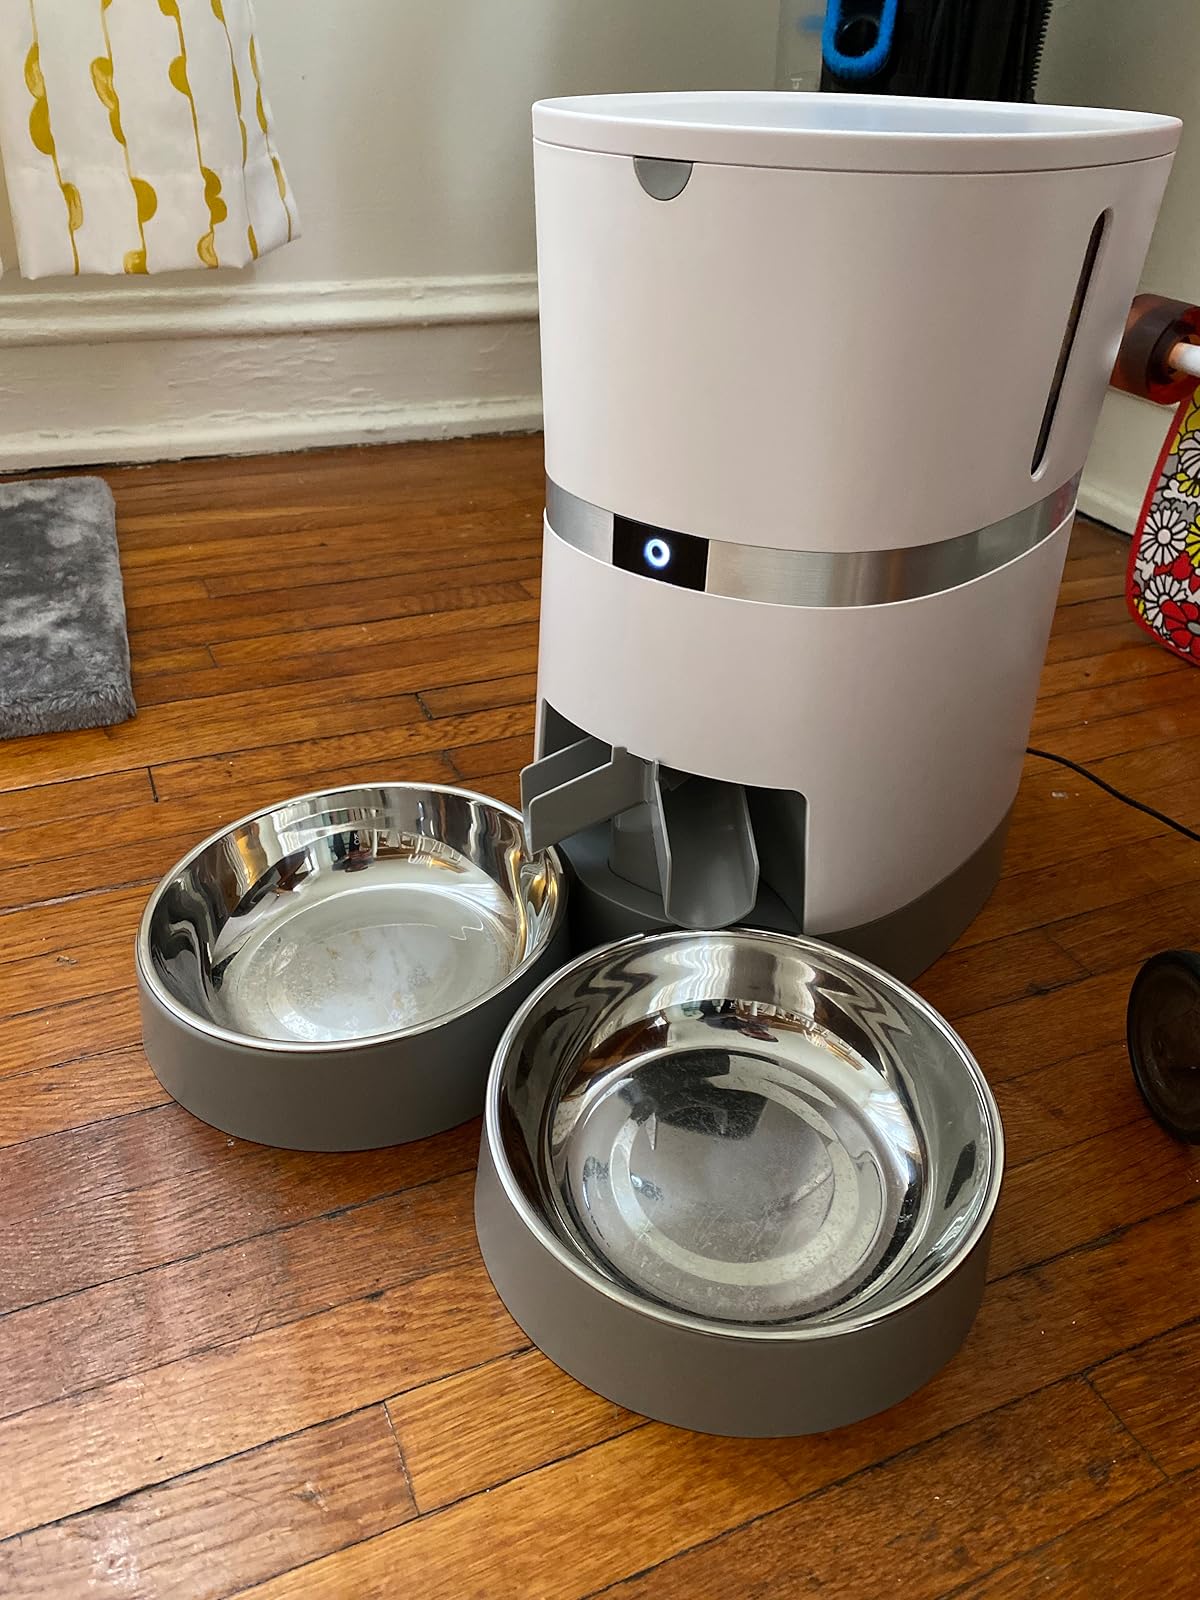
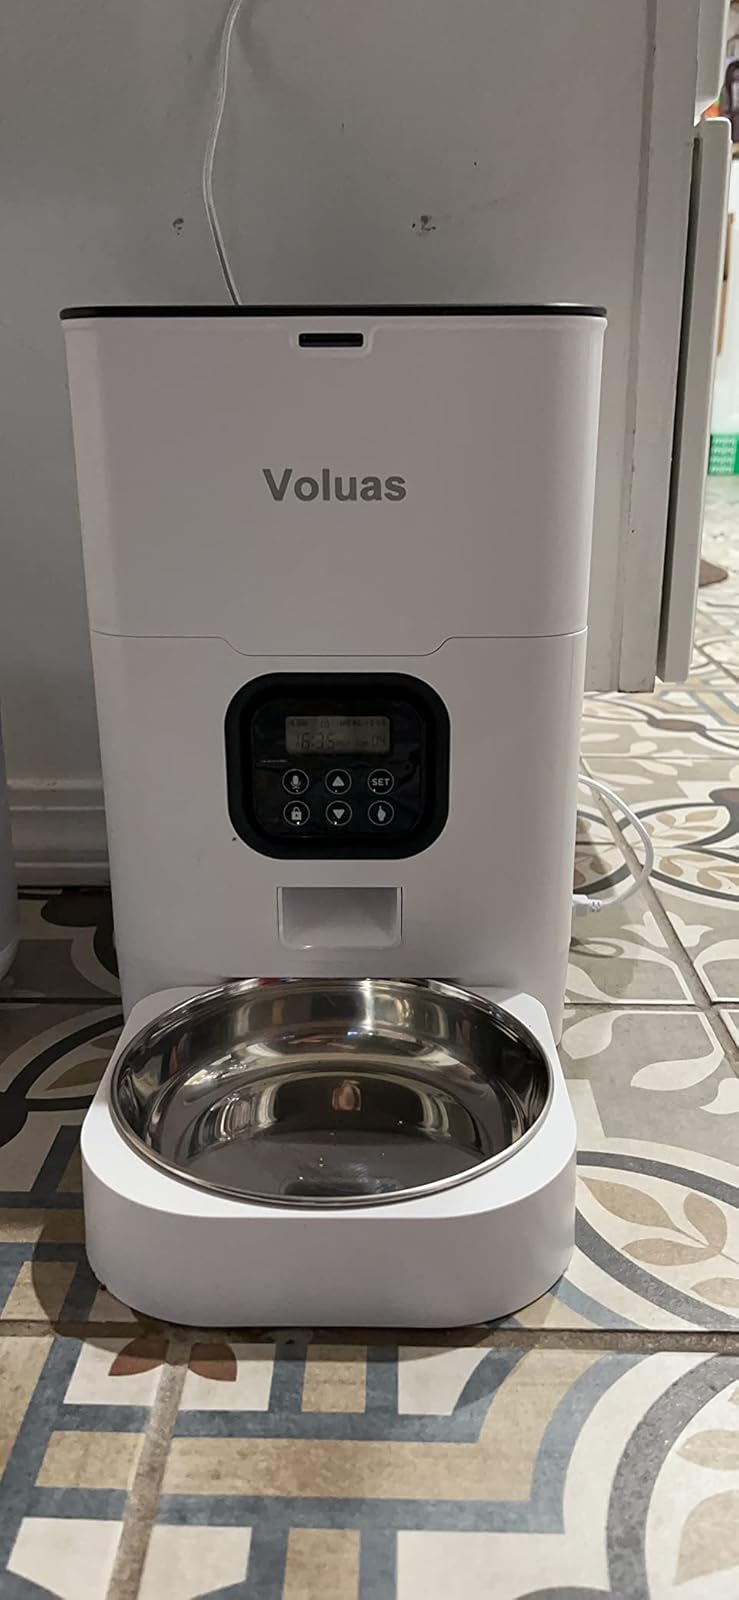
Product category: items_feeder
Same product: no